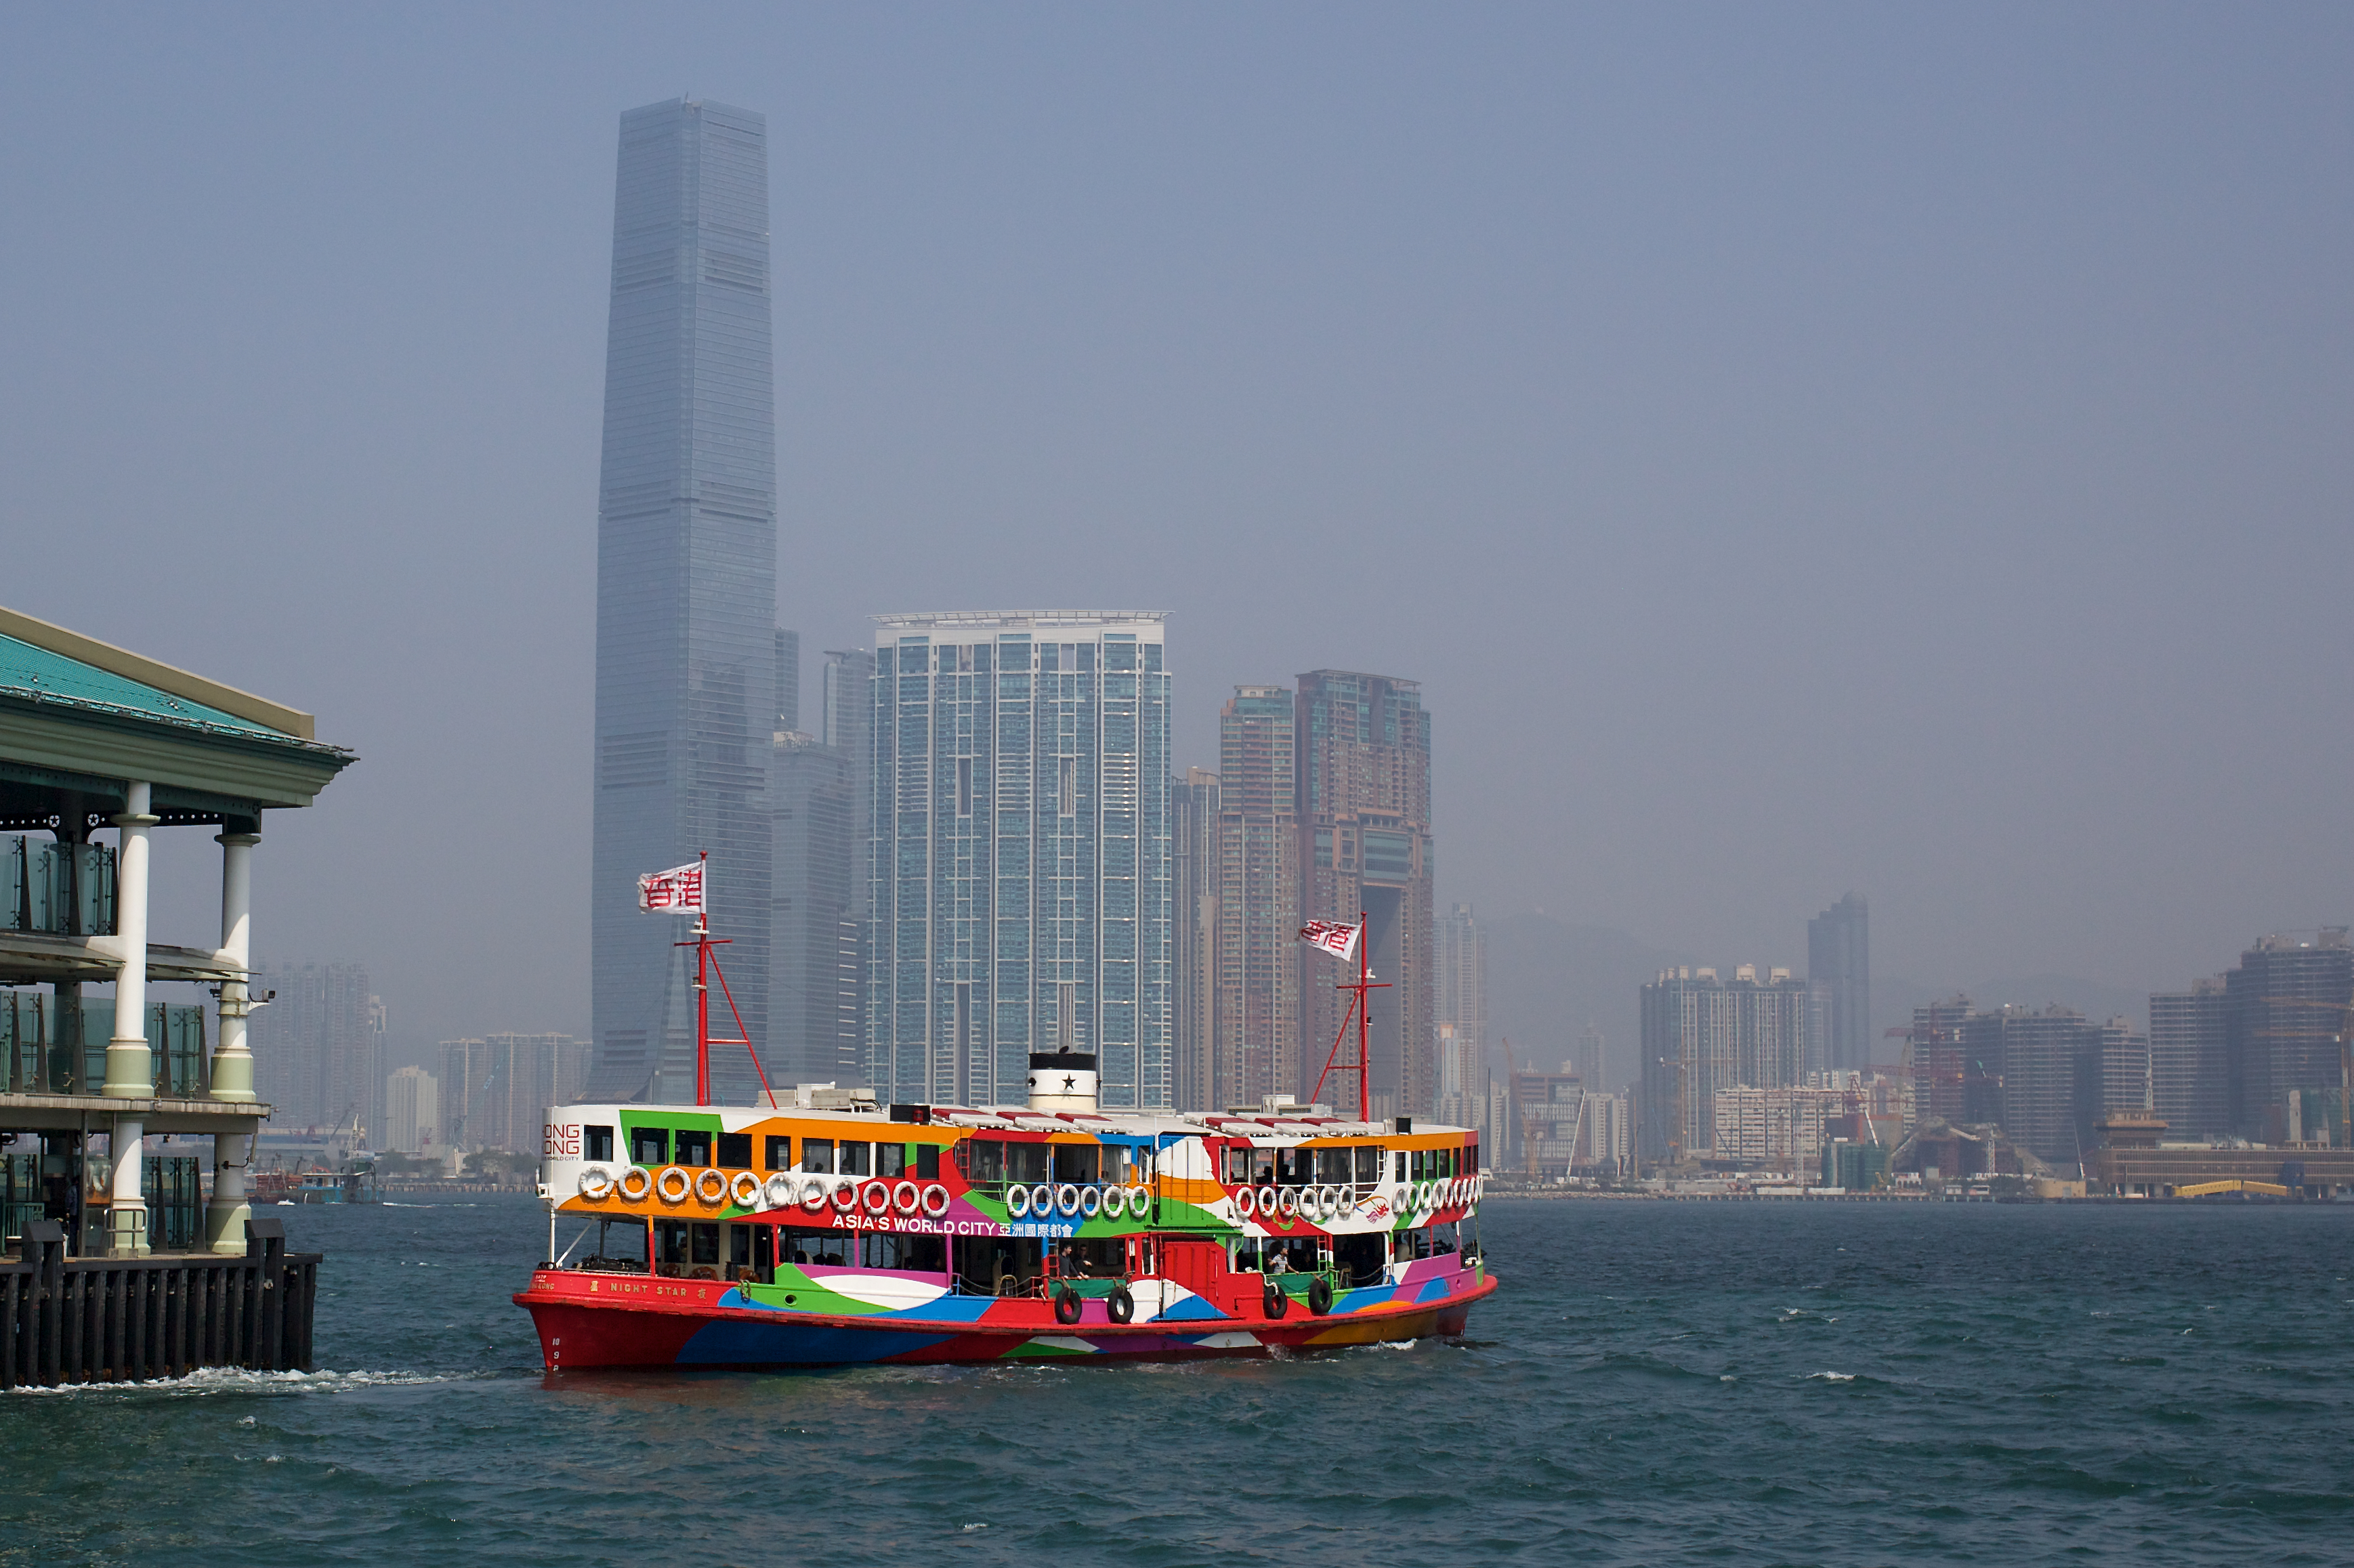
hong kong, boat, waterway, water transportation, metropolitan area, ferry, skyline, city, water, skyscraper, tower block, sea, channel, watercraft, passenger ship, ship, metropolis, river, sky, cityscape, boating, haze, tugboat, harbor